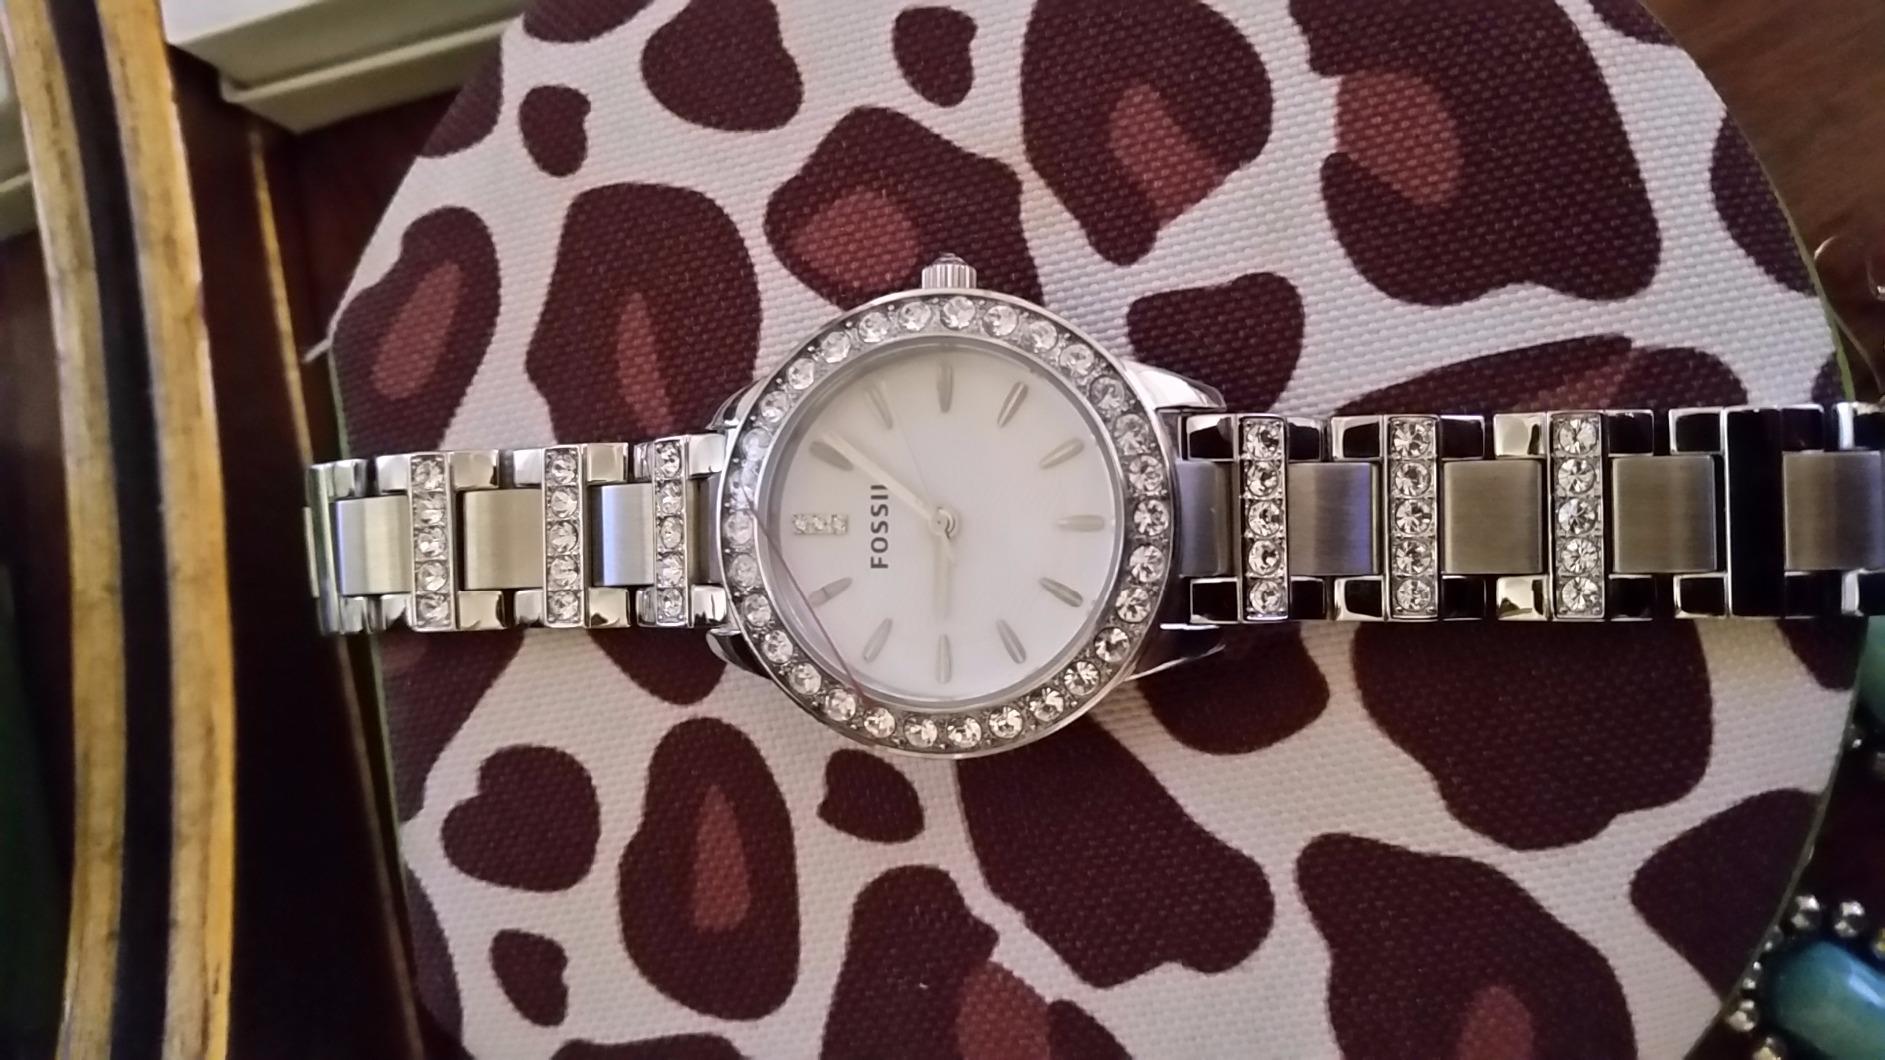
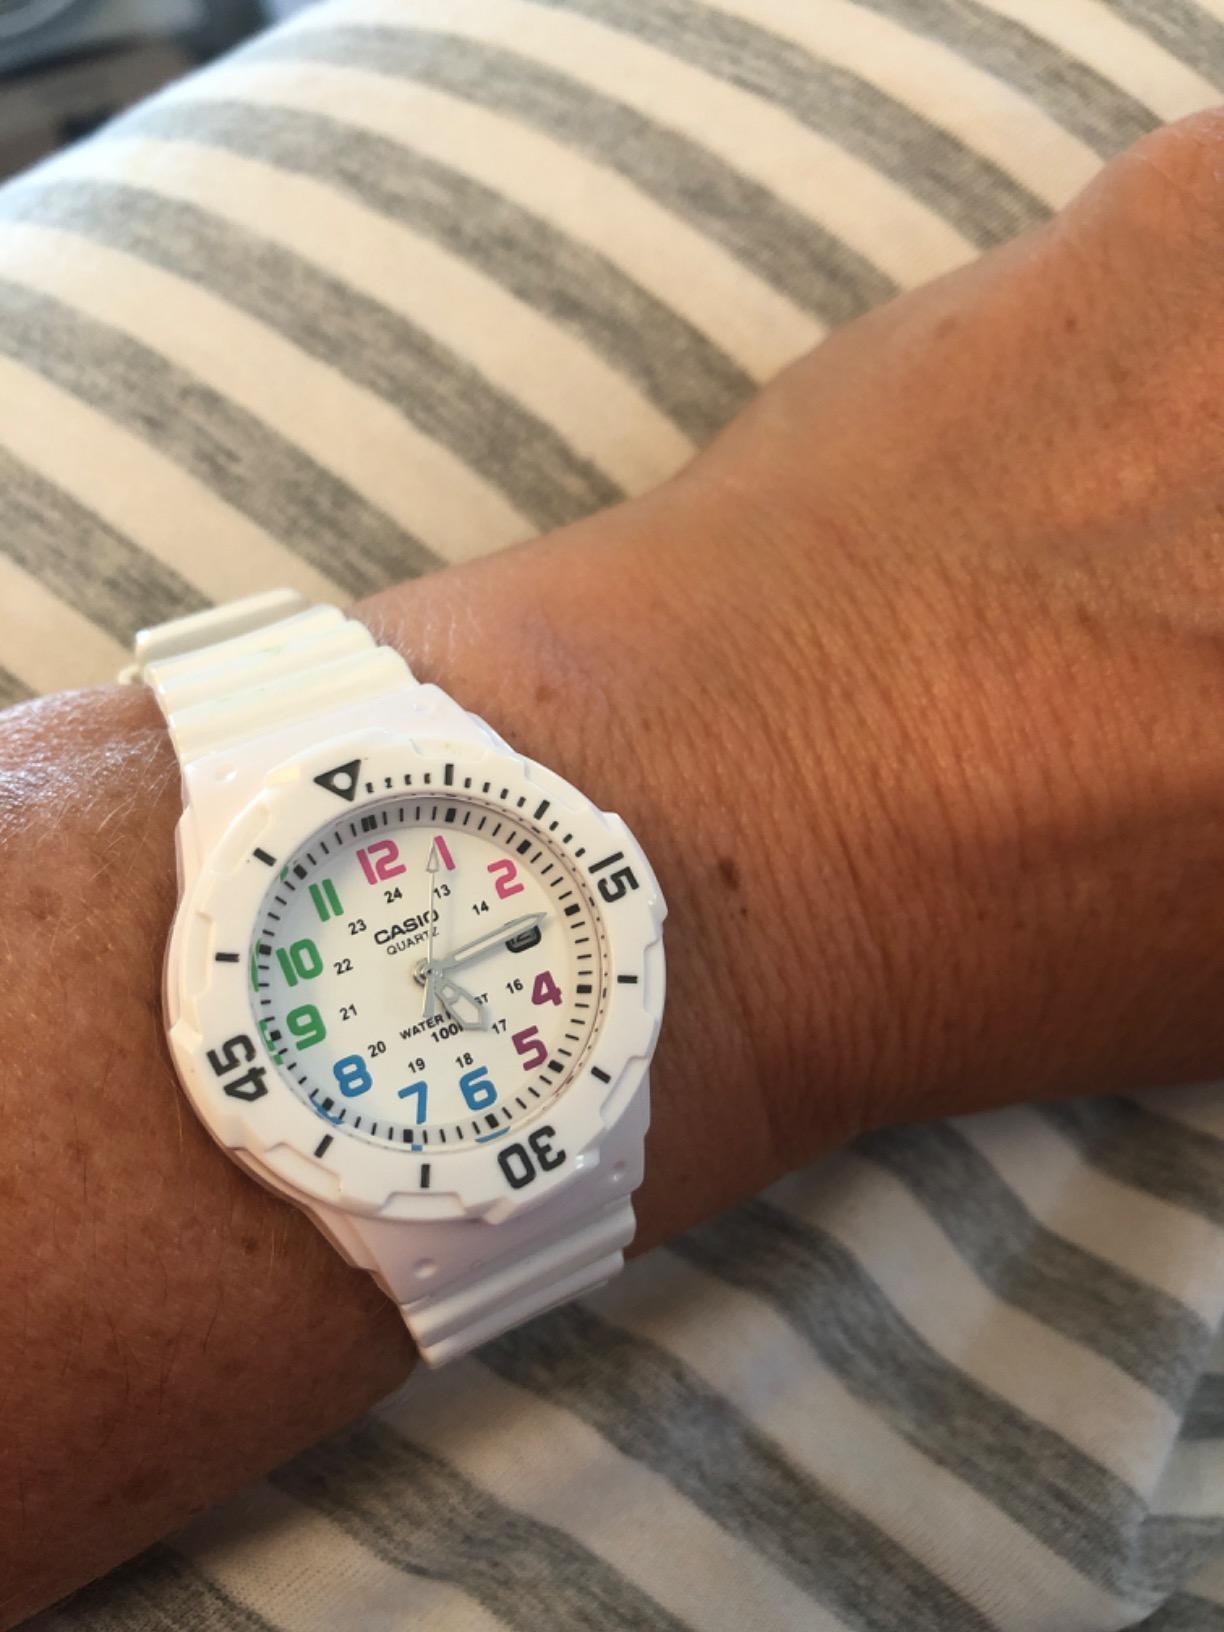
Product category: accessories_watch
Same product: no